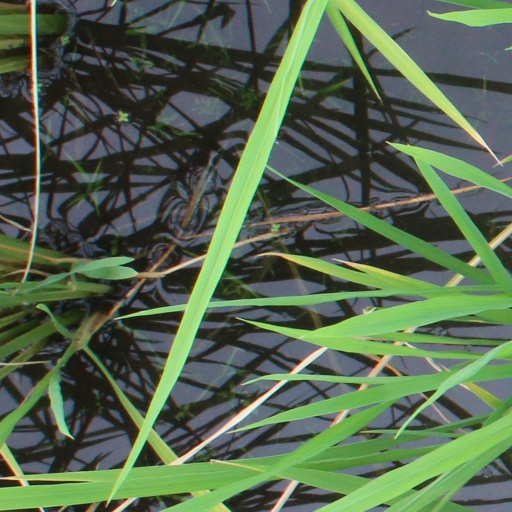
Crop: rice